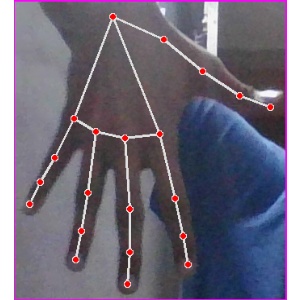
अक्षर: ढ